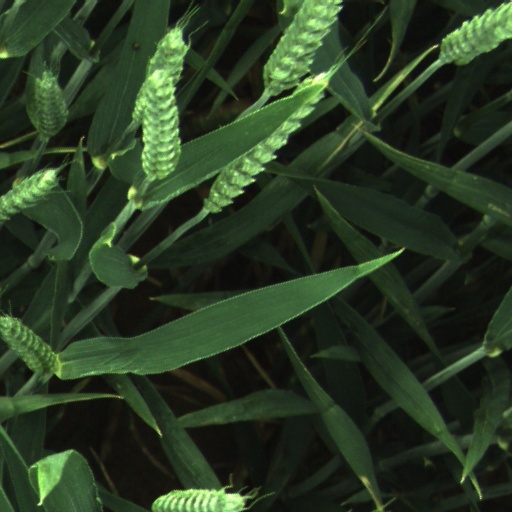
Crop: wheat